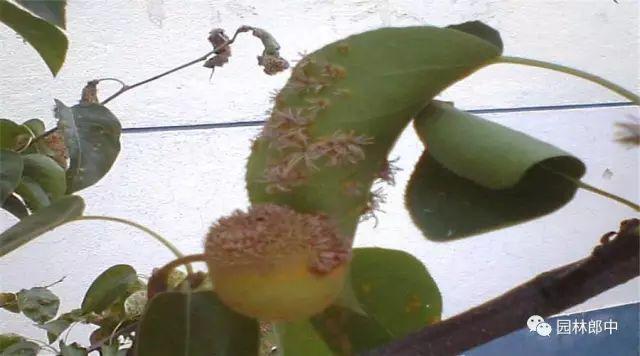
Plant: Apple
Disease: apple rust